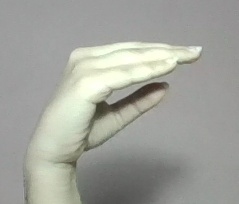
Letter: jeem